Simon Fry

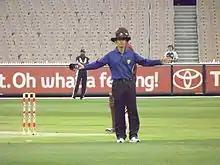
Simon Fry umpiring at the MCG

Simon Douglas Fry (born 29 July 1966) is an Australian former cricket umpire. In April 2020, Fry announced his retirement from elite umpiring.